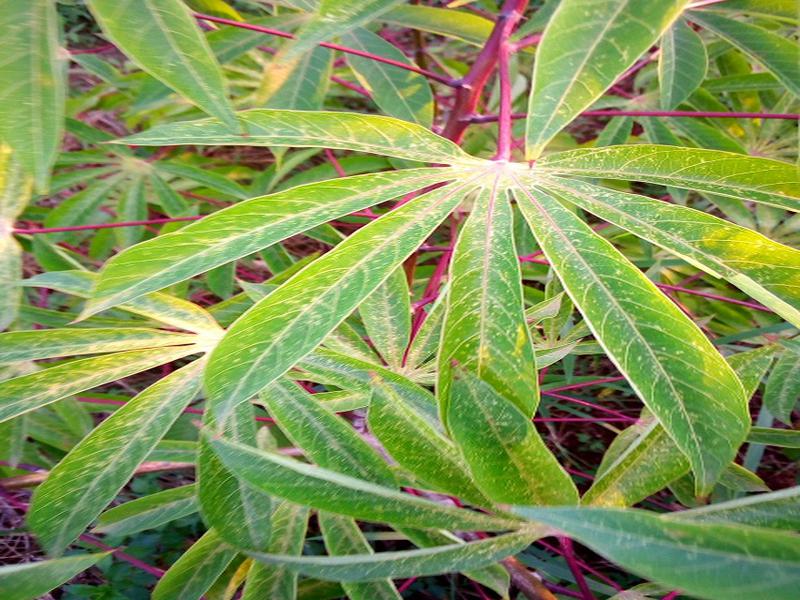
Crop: cassava
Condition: green_mottle